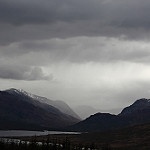
Scene: Outdoor